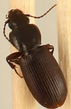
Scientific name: Pterostichus restrictus
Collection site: Rocky Mountains NEON (RMNP), plot RMNP_014